Adham Fawzy

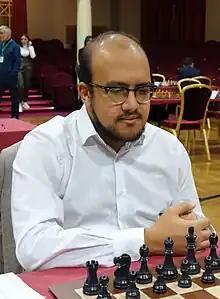
Adham Fawzy at the FIDE Grand Swiss Tournament 2023

Adham Fawzy (born 2000) is an Egyptian chess player. He was awarded the title Grandmaster by FIDE in 2019. As of May 2023, he is the third-highest rated active Egyptian player, and fourth-highest in the African continent.